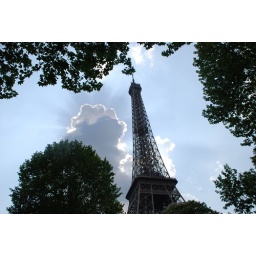
We were walking near the tower and noticed the clouds.